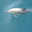
Label: dolphin